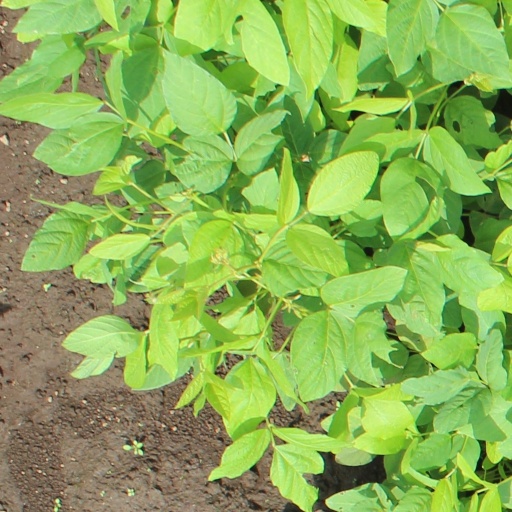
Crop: soybean